Senta Berger

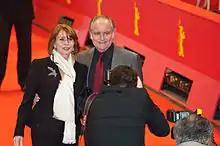
Berger with her husband, Michael Verhoeven, in 2013

Following the birth of her first son, Berger soon returned to theatre work. She played at the Burgtheater in Vienna, at the Thalia Theater in Hamburg, and at the Schiller Theater in Berlin. Between 1974 and 1982, she played the Buhlschaft in the play "Jedermann" at the Salzburg Festival with Curd Jürgens and Maximilian Schell. She also acted alongside Schell and James Coburn in a supporting role in the acclaimed war film "Cross of Iron" (1977). In 1977, she was head of the jury at the 27th Berlin International Film Festival. Twenty-one years later, she was part of the jury at the 48th Berlin International Film Festival.